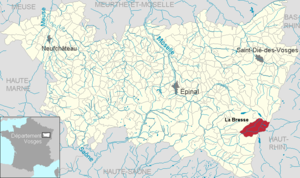
La Bresse dans le département des Vosges, Lorraine, France
La Bresse est une commune de montagne située dans le Nord-Est de la France, dans le département des Vosges, région Grand Est. C'est le bureau centralisateur du canton de La Bresse. La Bresse est le centre principal d'une agglomération de quatorze communes et 24 848 habitants, l'aire urbaine de La Bresse. Elle fait partie de la Communauté de communes des Hautes Vosges. Elle est réputée pour ses activités de montagne et ses stations de sports d'hiver, en particulier celle de La Bresse-Hohneck, la plus grande et plus haute station de ski du Nord-Est de la France, son point le plus élevé se trouvant à 1 350 m d'altitude.